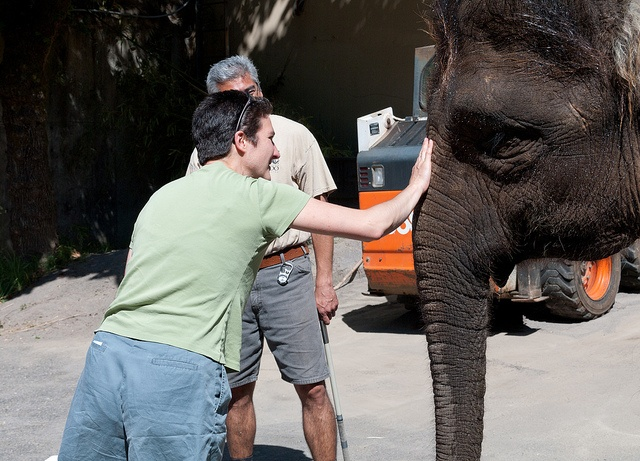
A man petting an elephant while standing next to another man.
A woman pets a large elephant while a man watches.
A woman reaching out to pet an elephant on the forehead while its trainer watches.
Man touching the forehead of large elephant looking very amused.
A close up of a man petting an elephant.